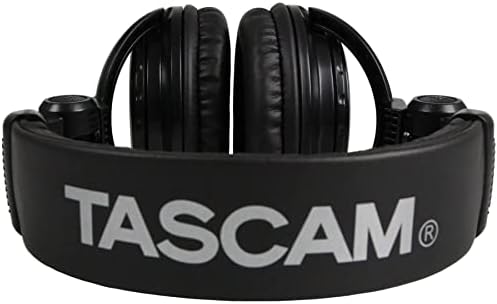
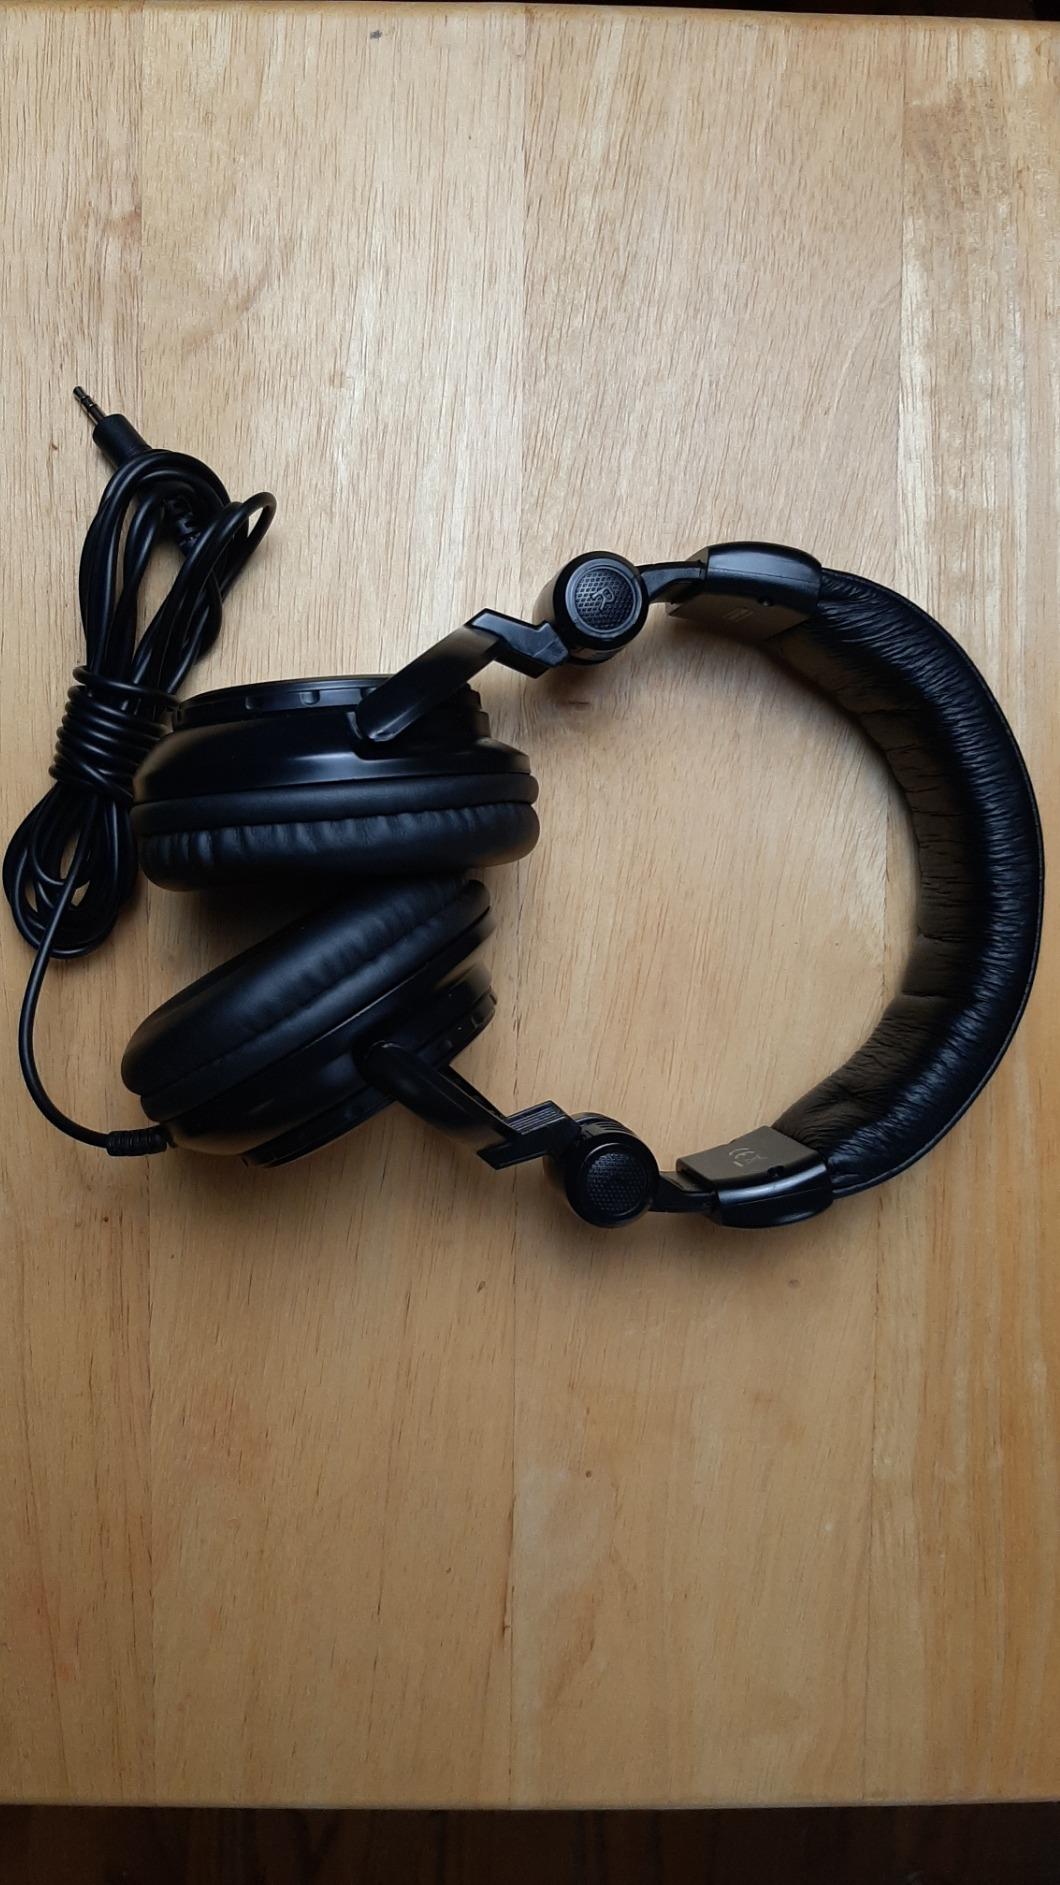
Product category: headphones
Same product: yes